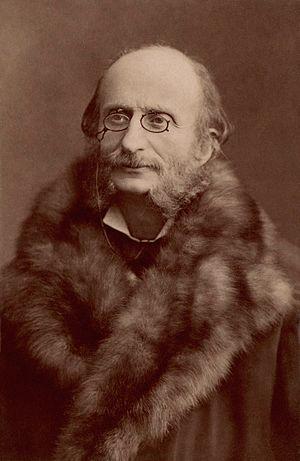
Jacques Offenbach par Nadar
Lischen et Fritzchen est une opérette en un acte de Jacques Offenbach, sur un livret en français de Paul Boisselot.
3 février : Semiramide riconosciuta, opéra de Giacomo Meyerbeer, créé au Teatro regio de Turin.
Jacques Offenbach /ʒak ɔfɛnbak/ est un compositeur et violoncelliste français d'origine allemande, né le 20 juin 1819 à Cologne et mort le 5 octobre 1880 à Paris.
Le Violoneux est une opérette en un acte de Jacques Offenbach, sur un livret en français d'Eugène Mestépès et Émile Chevalet.
Cette liste regroupe les œuvres de Jacques Offenbach, d'après les catalogues établis par les musicologues Jean-Claude Yon et Jean-Christophe Keck. Les œuvres éditées ou représentées sont regroupées sous forme de tableau, les manuscrits inédits ou inachevés dans une section séparée.
Ah ! Les crocodiles est une comptine pour enfants très connue ayant pour thème la vie d'un crocodile en Égypte, et appartenant au répertoire des chansons enfantines françaises depuis au moins 1860. Au fur et à mesure des paroles, on apprend que le crocodile s'en va en guerre contre les éléphants, au bord du Nil.
Louis Albert Vizentini, né le 10 novembre 1841 à Paris et mort le 20 octobre 1906 à Paris, est un violoniste, compositeur, metteur en scène, journaliste, écrivain et directeur de théâtre français du XIXᵉ siècle. Il est le fils d'Augustin Vizentini, directeur de théâtre et metteur en scène.
La rue Jacques-Offenbach est une voie du 16ᵉ arrondissement de Paris, en France,